Kismayo

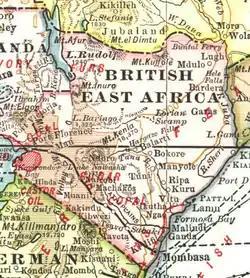
Map of British East Africa in 1909, showing boundary at the River Juba

To reward the Italians for joining the Allies in World War I, and following the Corfu incident of 1923, Britain decided to cede Kismayo and the northern half of Jubaland unconditionally to the Italian colonial empire. The northern half of the partitioned Jubaland territory, had a brief existence from 1924 as the Italian colony of Trans-Juba ("Oltre Giuba"). The Italians referred to the city as "Chisimaio". The colony had a total area of 87,000 km (33,000 sq mi), with a population of 120,000 inhabitants. Jubaland was then incorporated into neighbouring Italian Somaliland on 30 June 1926.